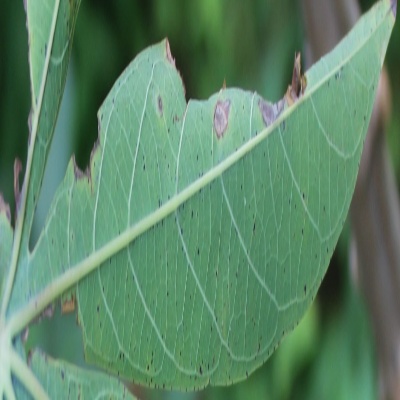
Crop: Cassava
Condition: brown spot